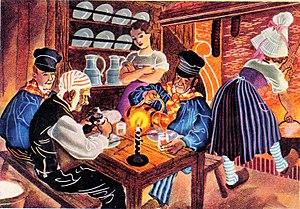
Paysans normands buvant du vin du Calvados
Cesny-aux-Vignes est une commune française, située dans le département du Calvados en région Normandie, peuplée de 419 habitants.
Le vignoble de Normandie est une ancienne région viticole française. Important aux XIᵉ et XIIᵉ siècles, il a disparu à cause du phylloxéra et de la Première Guerre mondiale pour renaître aujourd'hui autour de Grisy. Son vin est labellisé calvados.